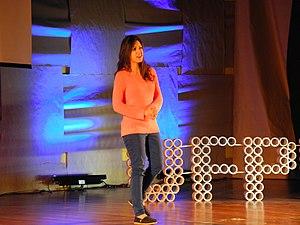
100 Women est une série multi-formats créée en 2013 par la BBC. La série concerne le rôle des femmes au XXIᵉ siècle et inclut des événements à Londres et à Mexico. Après la publication de la liste, l'émission, intitulée BBC's Women Season, est diffusée pendant trois semaines, pendant lesquelles la BBC propose également des rapports en ligne, des débats et des articles sur les femmes. Les femmes du monde entier sont encouragées à participer sur Twitter, en commentant la liste, ainsi que les entretiens et les débats qui suivent sa publication. Une nouvelle liste de lauréates est publiée chaque année depuis 2013.